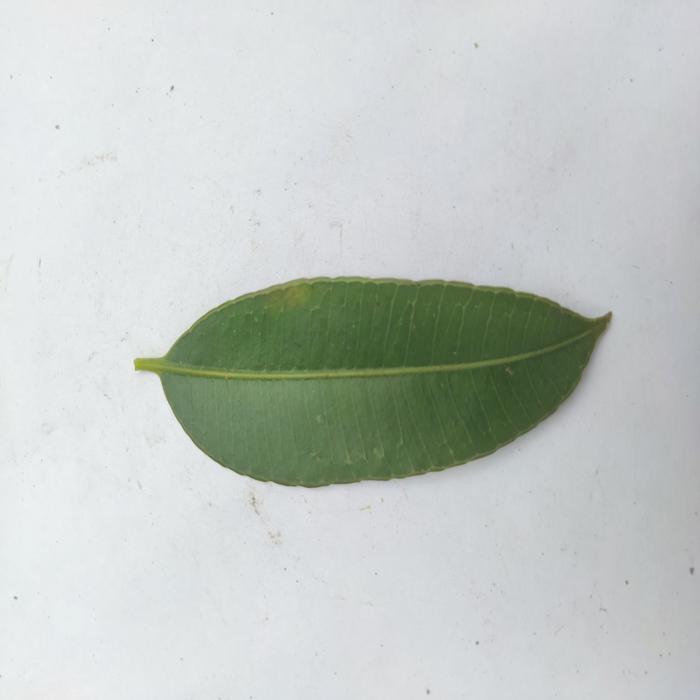
Crop: Hog Plum
Leaf condition: Heathy_Leaf